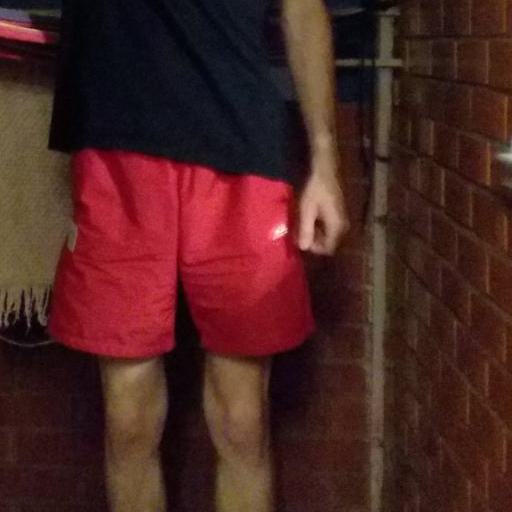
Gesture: no_gesture